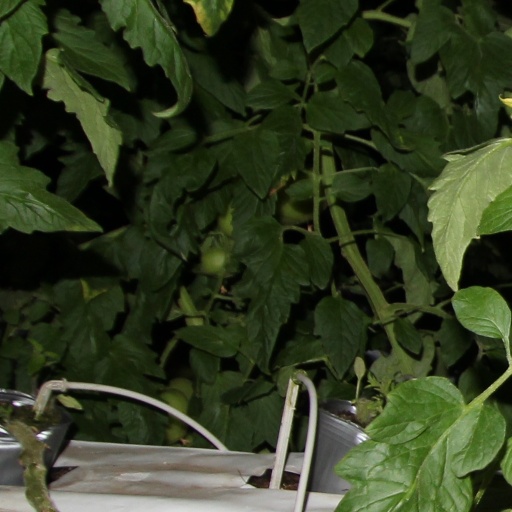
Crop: tomato